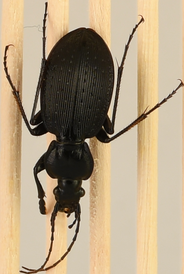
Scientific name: Carabus goryi
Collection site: Great Smoky Mountains National Park NEON (GRSM), plot GRSM_012